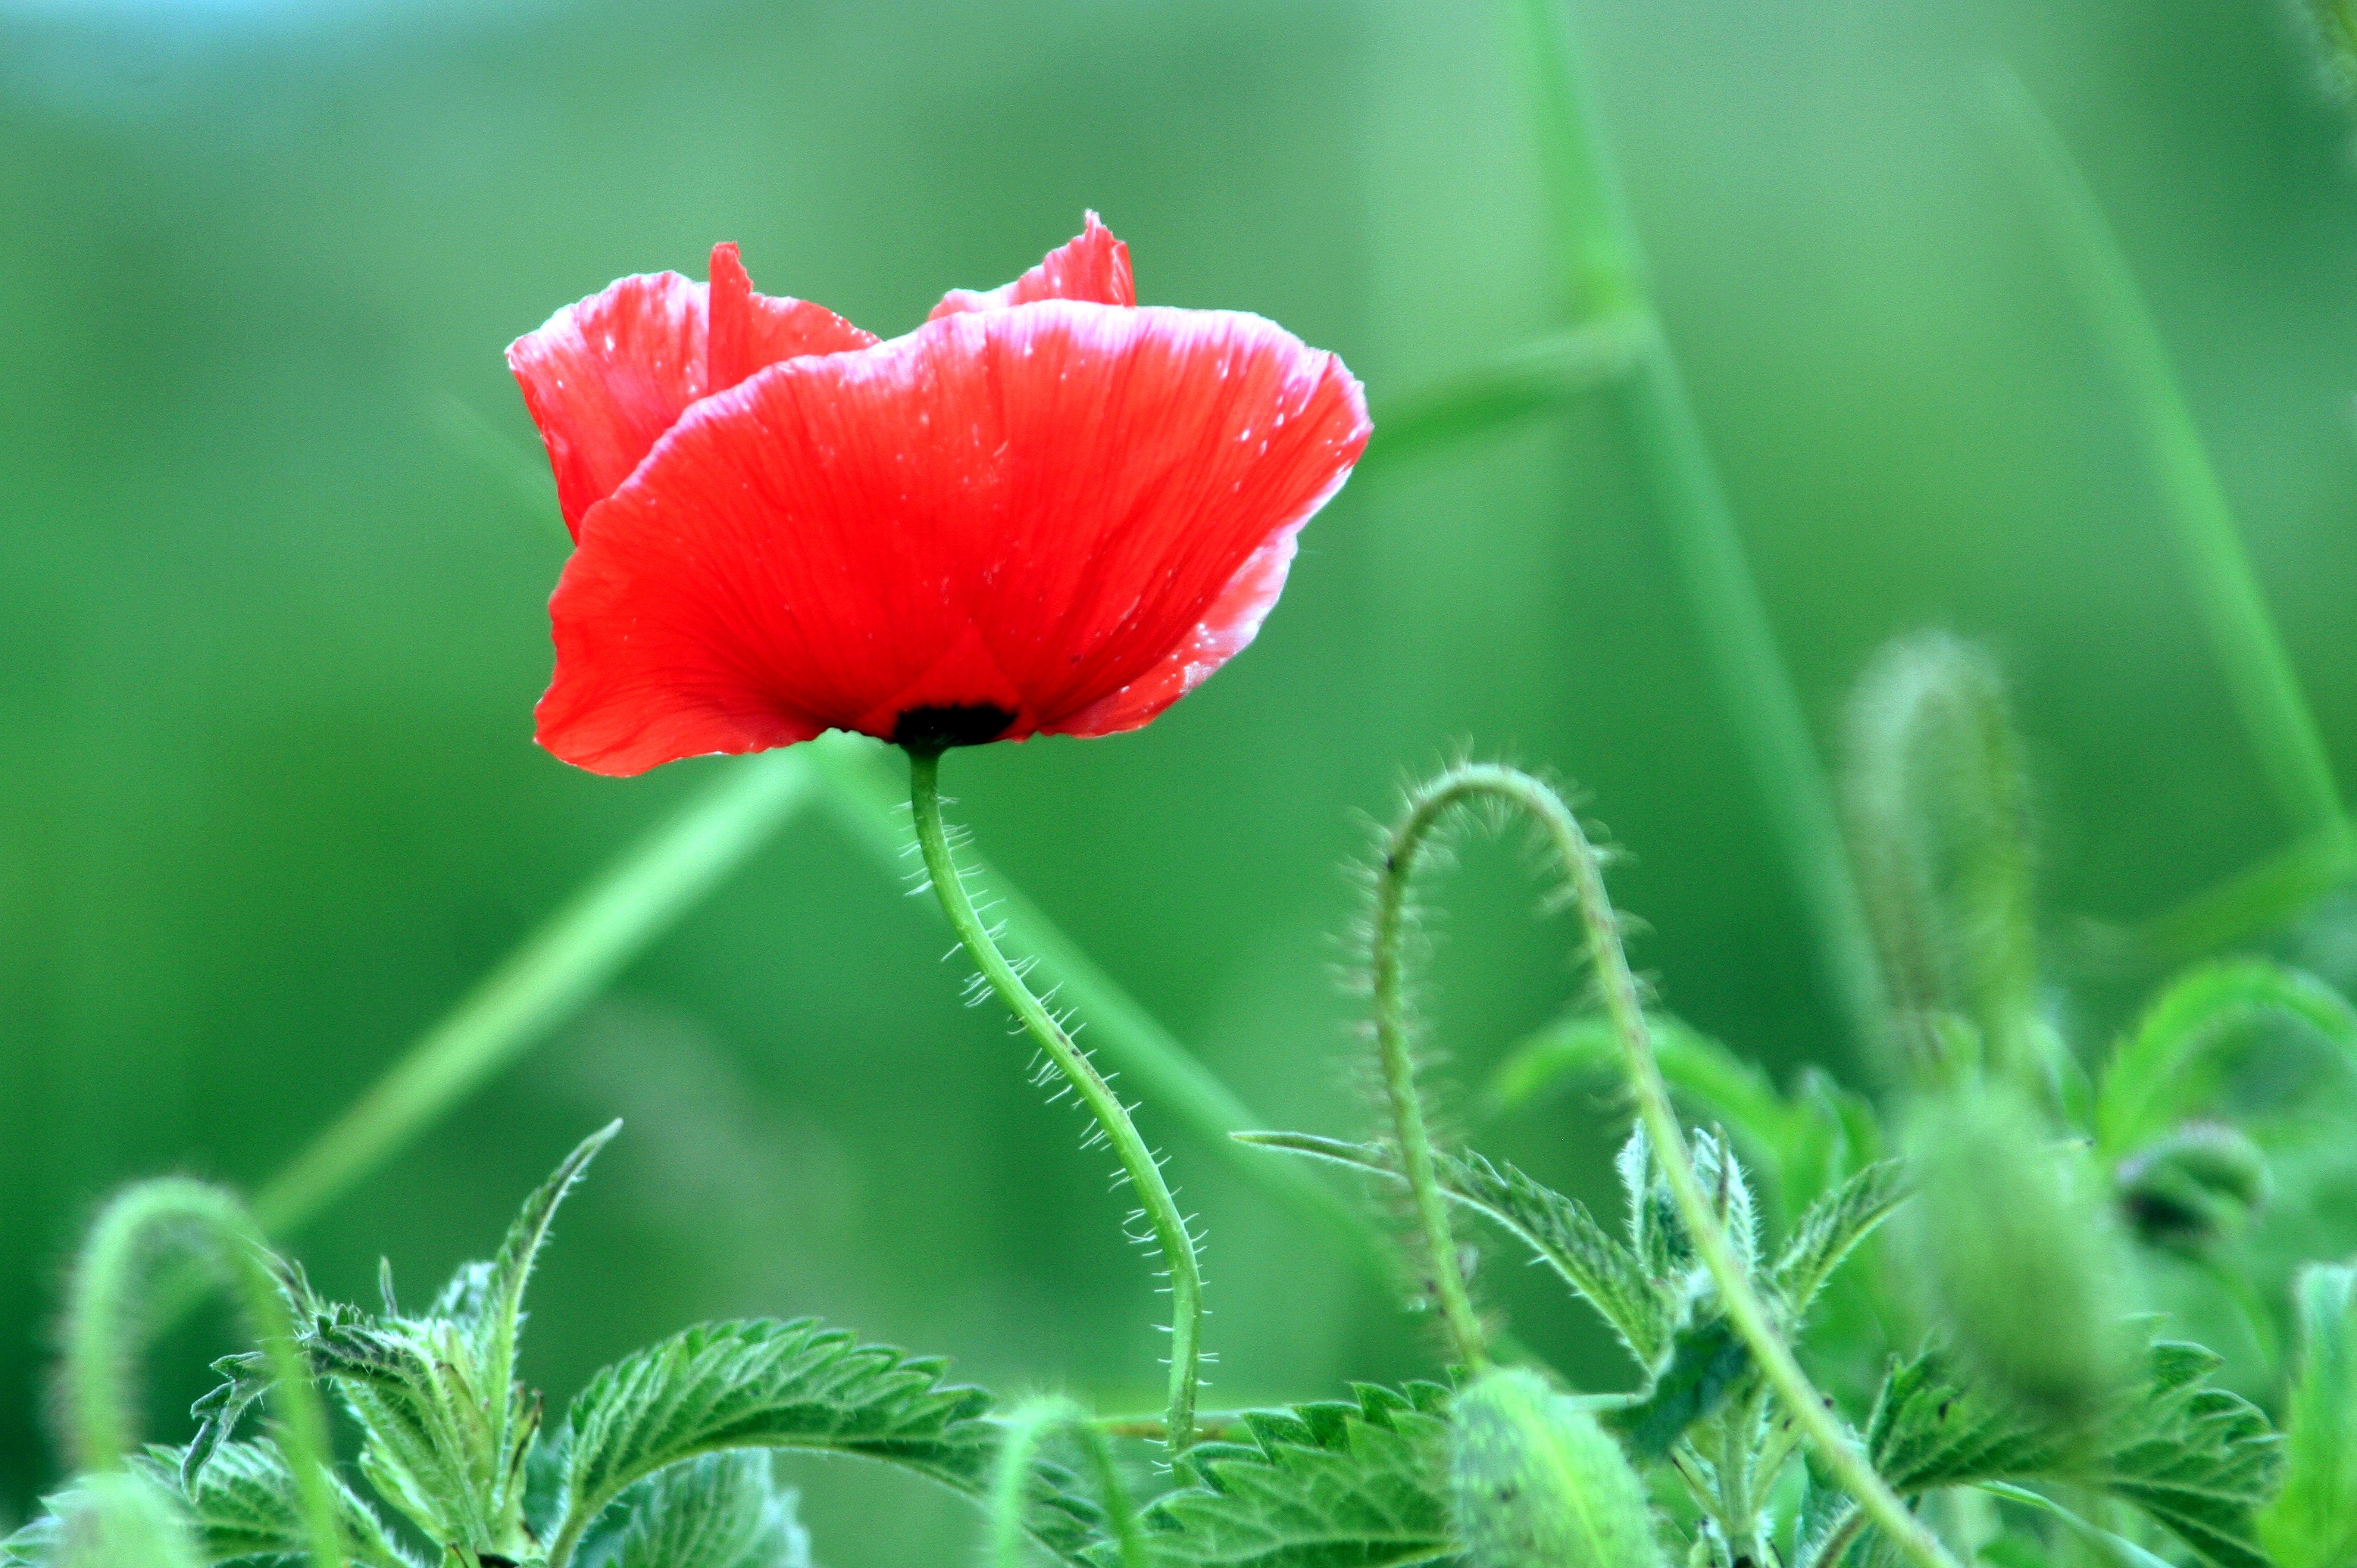
nature, grass, light, plant, field, photography, flower, petal, summer, green, red, botany, flora, wildflower, close up, petals, poppy, flowering, coquelicot, macro photography, flowering plant, plant stem, land plant, poppy family